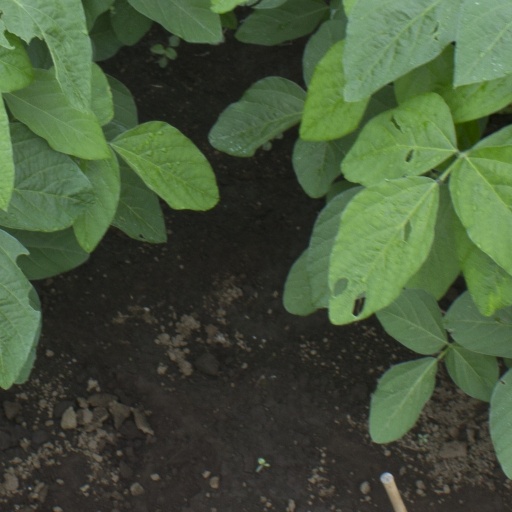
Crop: soybean